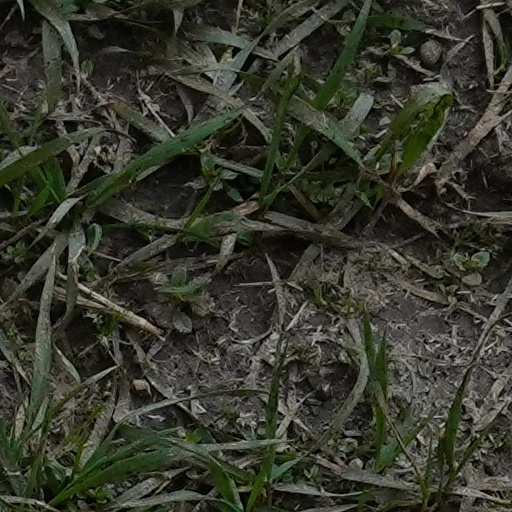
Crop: wheat